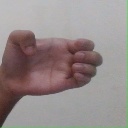
अक्षर: ख